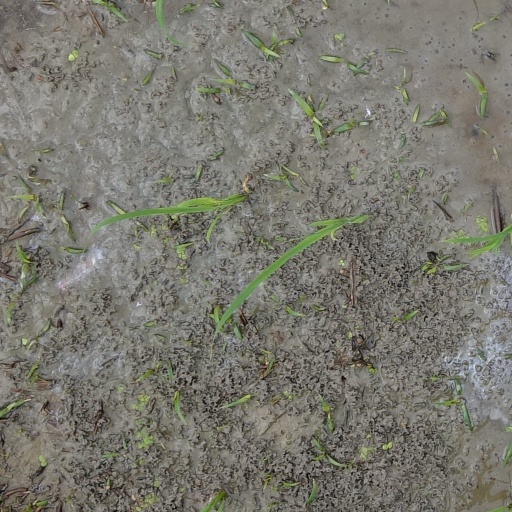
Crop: rice